Münstergasse Library

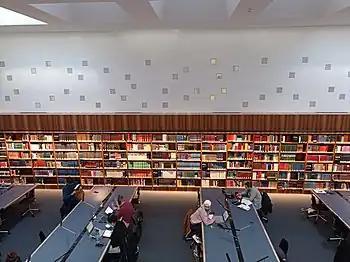

The origins of the library can be traced back to 1535, after the Reformation. At that time, the High School for the education of Reformed pastors was established in the Canons' Monastery of St. Vincent (on Münsterplatz), later moving to the former Barfüsserkloster (near today's Casino). Between 1533 and 1535, the book collections of the Lateinschule, the Chorherrenstift, and the abolished Bernese monasteries (particularly Thorberg) were brought together to form the "Liberey" of the University.